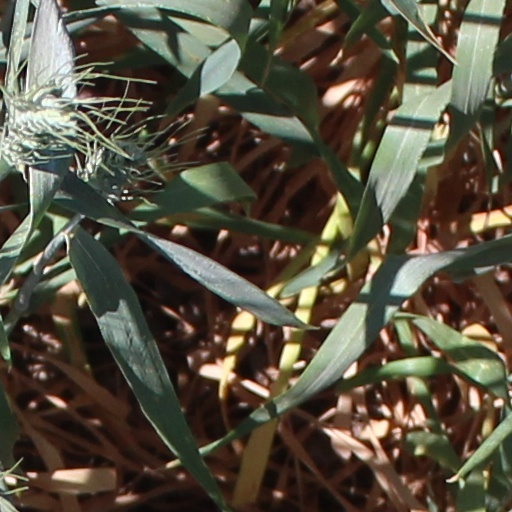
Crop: wheat